Virginia

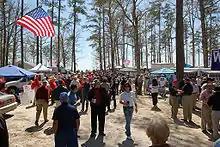
People stroll in a wooded area decorated with American flags.

Government agencies directly employ around 714,100 Virginians , almost 17% of all employees in the state. Approximately 12% of all U.S. federal procurement money is spent in Virginia, the second-highest amount after California. , 125,648 active-duty personnel, 25,404 reservists, and 99,832 civilians work directly for the U.S. Department of Defense at the Pentagon or one of 27 military bases in the state covering . Another 139,000 Virginians work for defense contracting firms, which received $44.8 billion worth of contracts in the 2020 fiscal year. Virginia has the second highest concentration of veterans of any state with 9.7% of the population. The Hampton Roads area is home to the world's largest navy base and only NATO station on U.S. soil, Naval Station Norfolk.